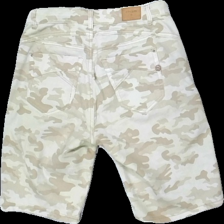
View: back
Type: Shorts
Category: Ladies
Brand: Cream
Colors: Beige, Brown
Material: unknown
Pattern: Other
Cut: Regular
Season: Summer
Price range: 50-100
Recommended usage: Reuse
Description: camoflage shorts